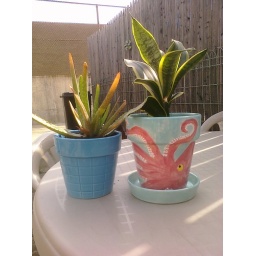
Finished octopot. Also, finally got around to repotting my bedroom window plants.